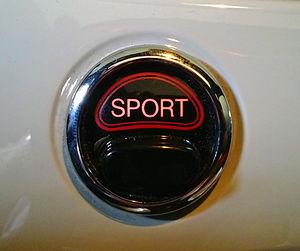
La Fiat 500 Abarth est une automobile sportive élaborée par Abarth sur la base de la Fiat 500 de 2008.